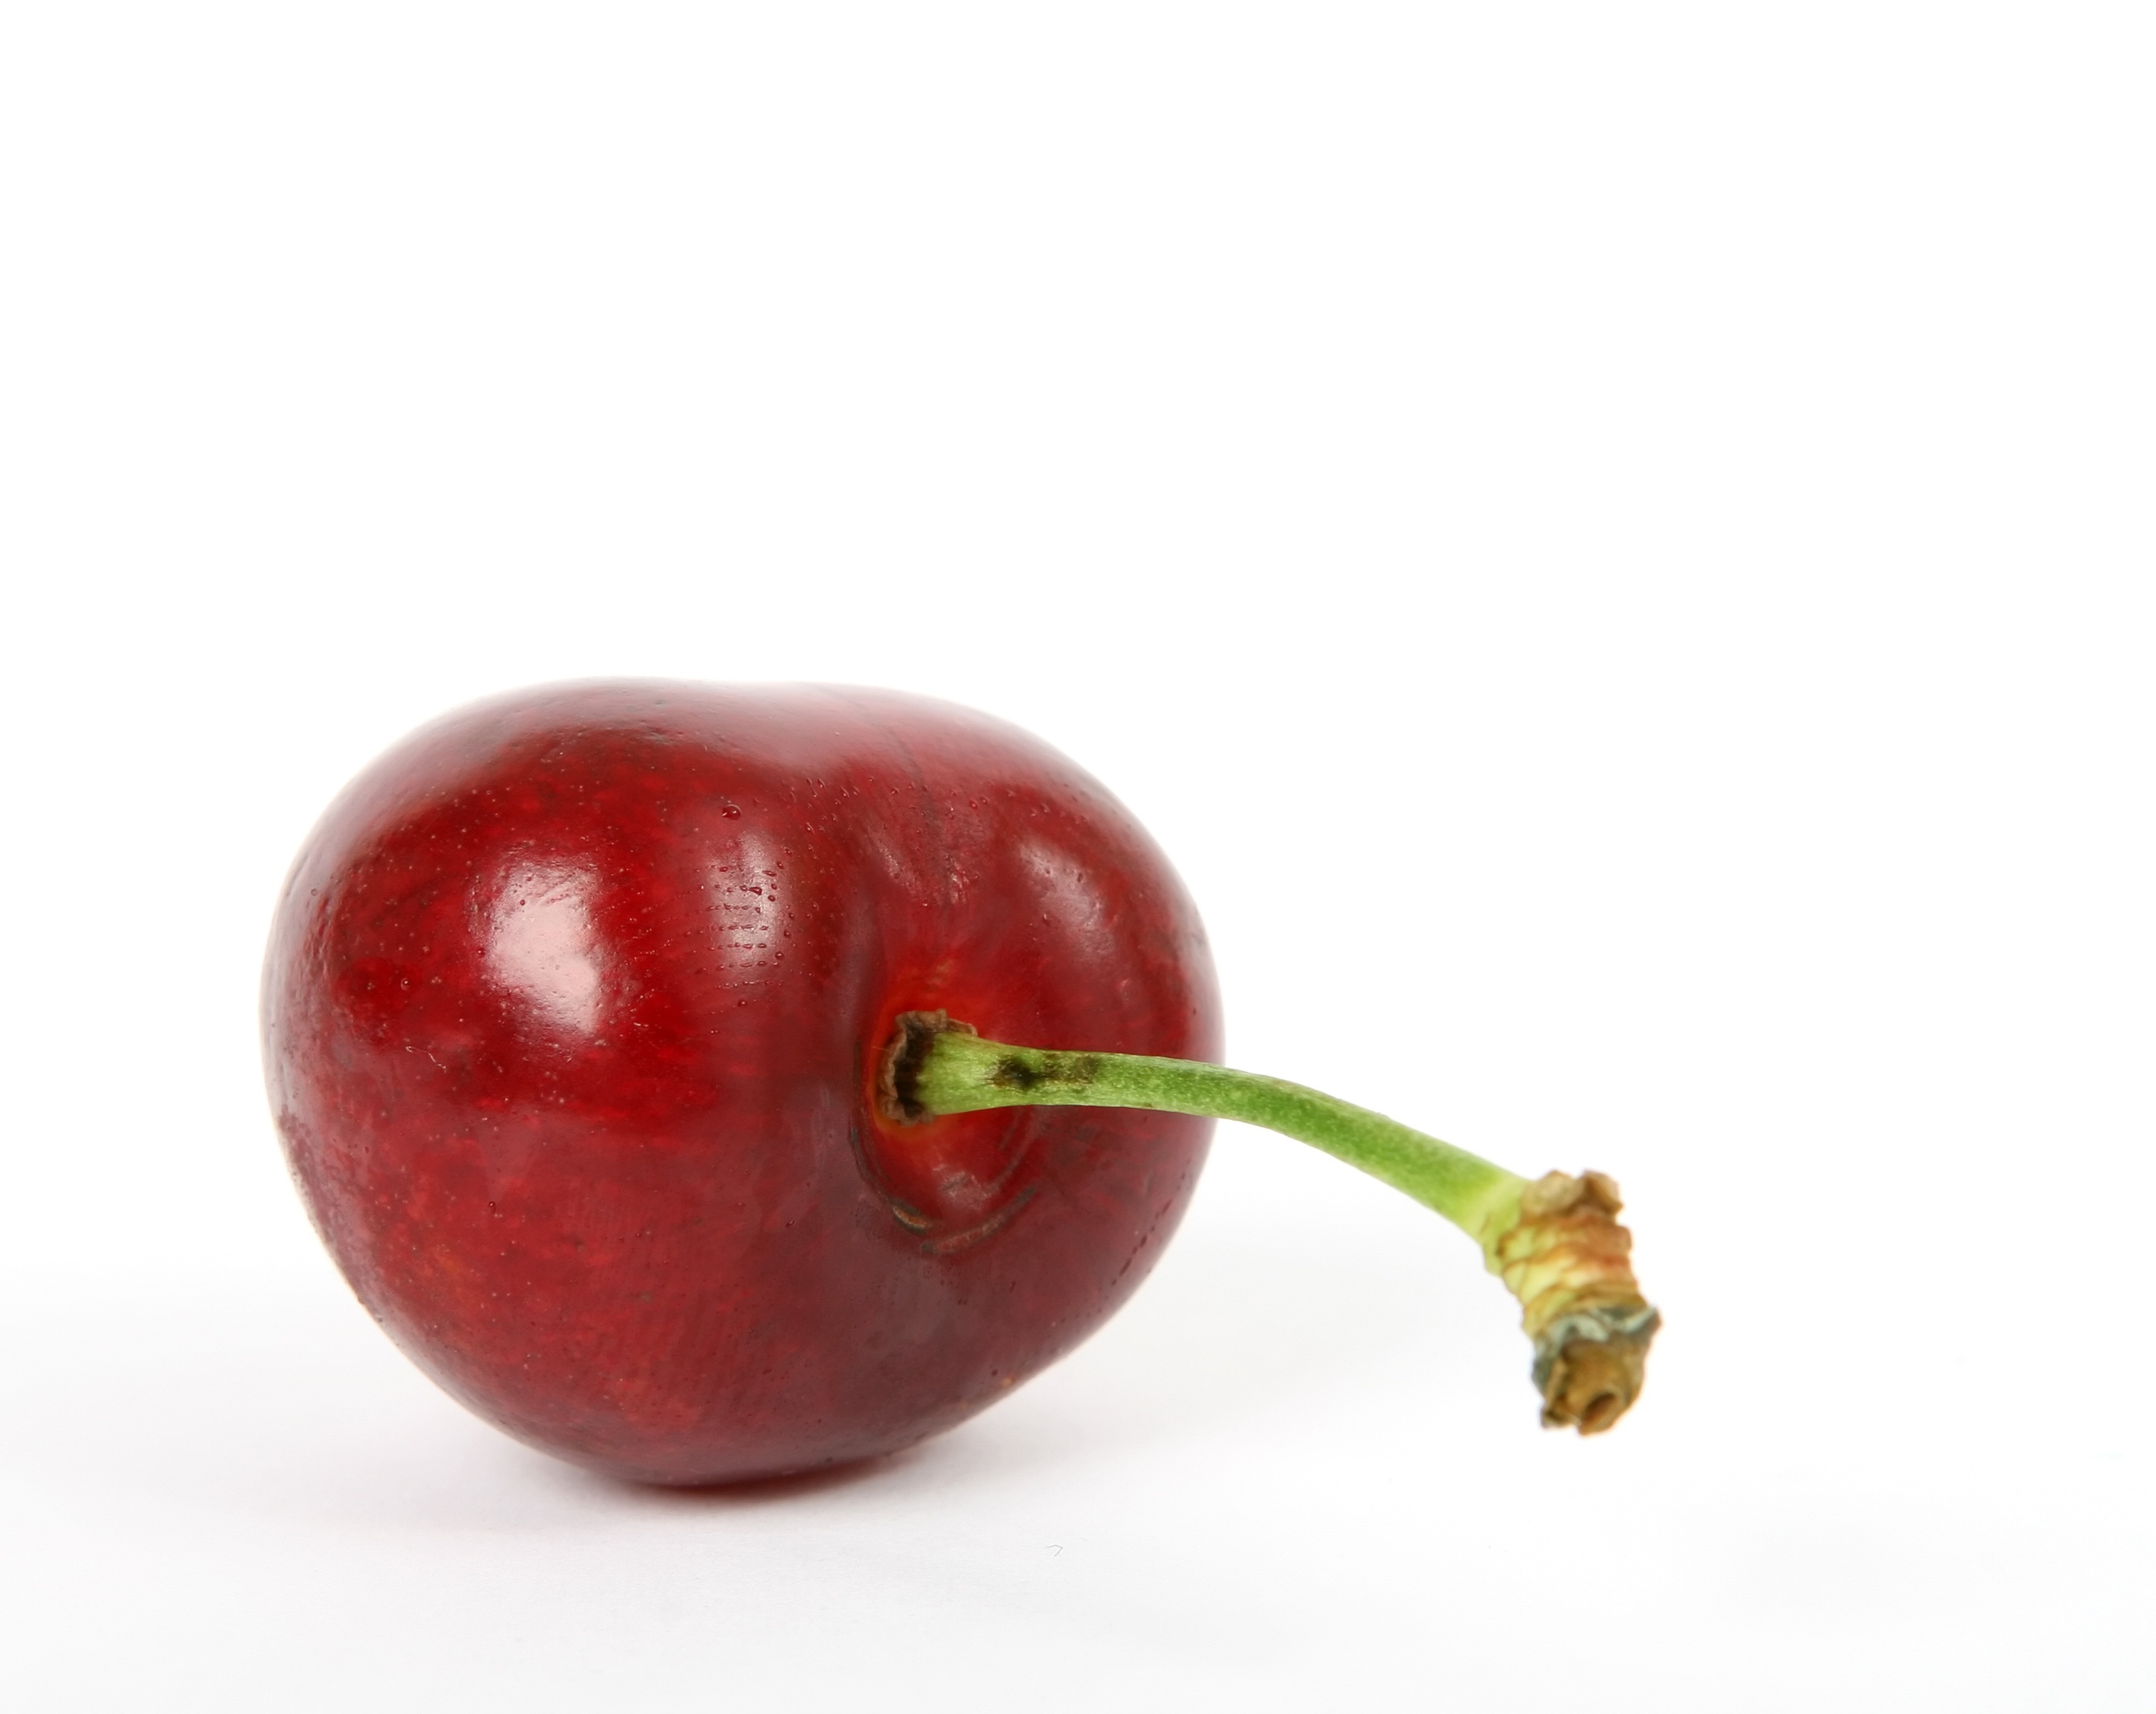
plant, white, fruit, berry, restaurant, home, isolated, summer, food, salad, green, red, produce, color, macro, natural, space, fresh, colorful, closeup, breakfast, healthy, snack, dessert, lunch, delicious, health, life, stalk, grocery, vitamin, colour, nutrition, vegetarian, passion, good, exotic, diet, starter, gorgeous, cherry, organic, ingredients, copy, flavor, flowering plant, rose family, land plant, wholesome